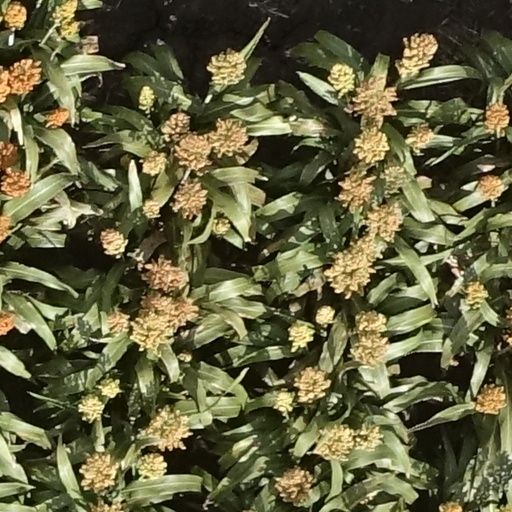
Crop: sorghum